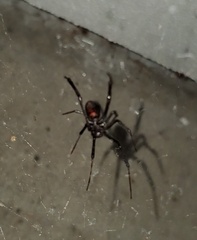
Species: Lactrodectus_hesperus